1994 United States Senate election in Massachusetts

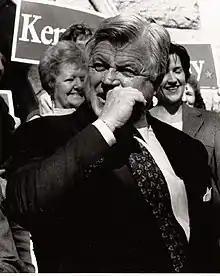
Kennedy campaigning in Lowell

Kennedy's attack ads also focused both on Romney's shifting political views; although both Kennedy and Romney supported the abortion rights established under "Roe v. Wade", Kennedy accused Romney of being "multiple choice" on the issue, rather than "pro choice". Romney said his stance dated back to his mother, Lenore Romney, and her position during her 1970 U.S. Senate campaign: "My mother and my family have been committed to the belief that we can believe as we want, but we will not force our beliefs on others on that matter. And you will not see me wavering on that." Nevertheless, women's groups and Democrats viewed Romney's position with suspicion. (In subsequent years, Romney became anti-abortion and opposed "Roe".)